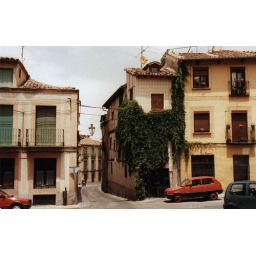
little red cars in segovia